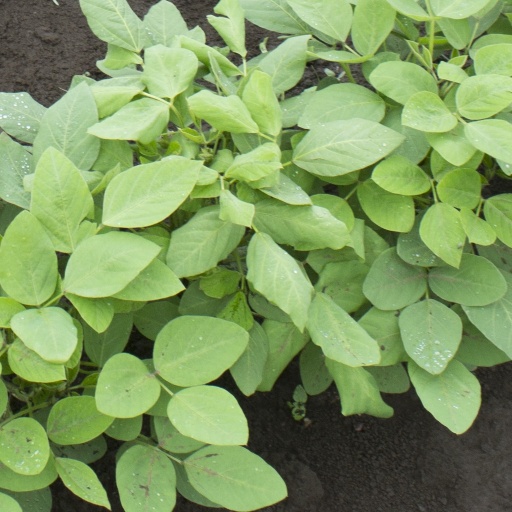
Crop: soybean